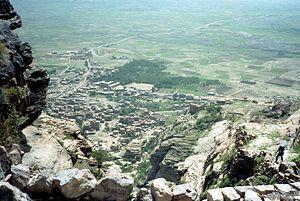
Vue de Shibam à partir de Kawkaban, Yémen